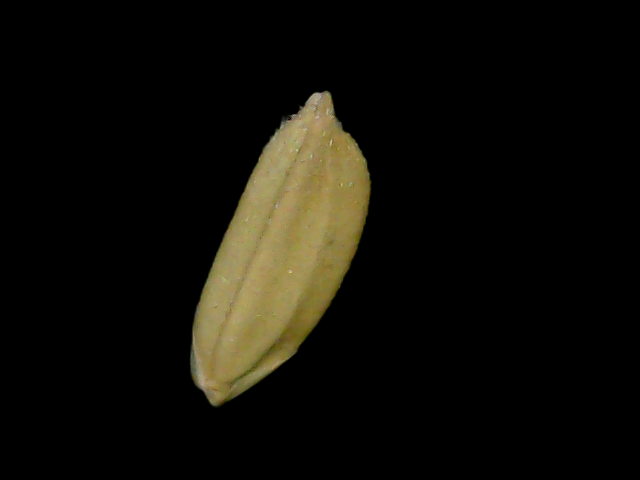
Rice variety: Bd76